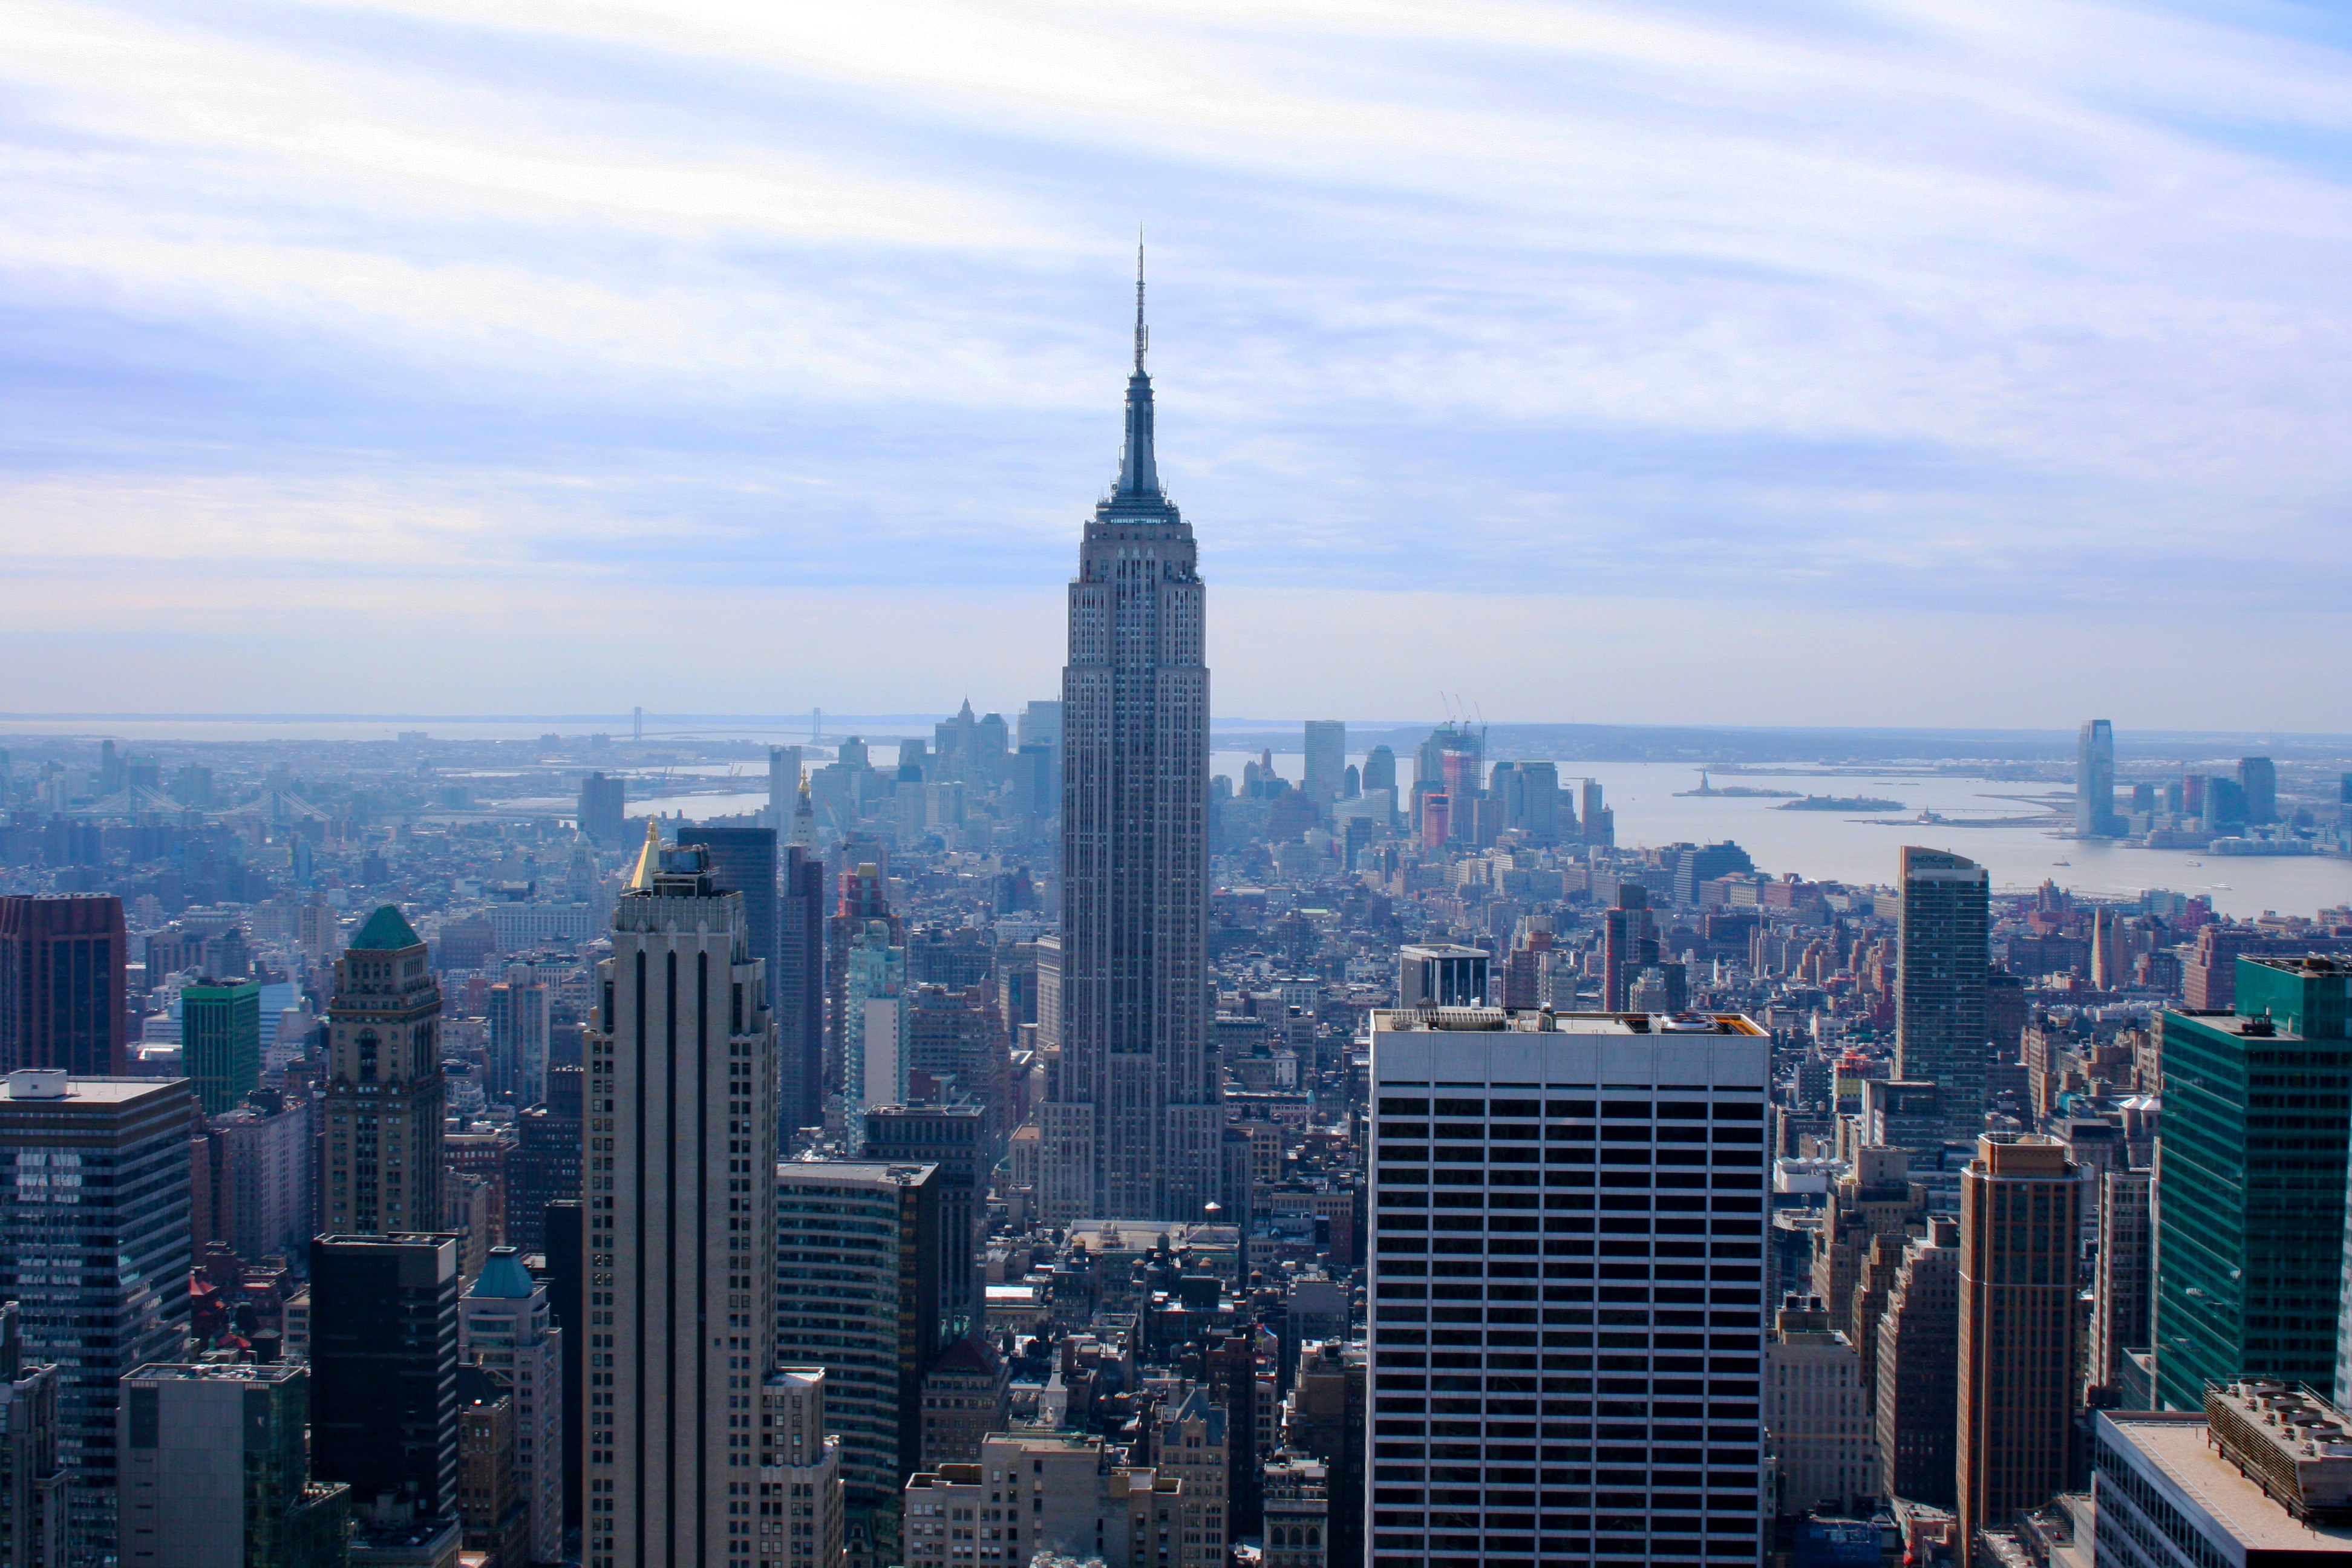
horizon, skyline, city, skyscraper, new york, manhattan, cityscape, panorama, downtown, dusk, tower, nyc, usa, landmark, empire state building, tower block, skyscrapers, metropolis, big city, city views, urban area, geographical feature, human settlement, atmosphere of earth, metropolitan area